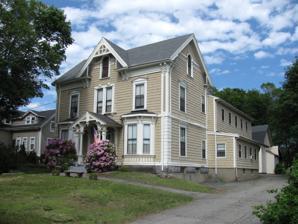
Building: R.P. Turnbull House
Country: United States of America
Year built: 1865
Historic house in Massachusetts, United States United States historic place R.P. Turnbull House U.S. National Register of Historic Places R.P. Turnbull House Show map of Massachusetts Show map of the United States Location 6 Pine St., Stoneham, Massachusetts Coordinates 42°28′53″N 71°5′52″W / 42.48139°N 71.09778°W / 42.48139; -71.09778 Built 1865 Architectural style Italianate MPS Stoneham MRA NRHP reference No. 84002839 Added to NRHP April 13, 1984 The R.P. Turnbull House is a historic house at 6 Pine Street in Stoneham, Massachusetts .  The ornately decorated Italianate house was built c. 1865 for R. P. Turnbull, a partner in the Tidd Tannery.  The main block of the house follows a typical Italianate three-bay plan with a large central cross gable section on the roof.  The central entry is sheltered by an elaborately decorated porch, and the flanking bay windows are topped by roof sections with decorative brackets.  The main cornice is studded with paired brackets, and the gable ends have decorative shingle work around round-arch windows, with some Stick style decorative woodwork at the point of the gable. The house was listed on the National Register of Historic Places in 1984. See also National Register of Historic Places listings in Stoneham, Massachusetts National Register of Historic Places listings in Middlesex County, Massachusetts References